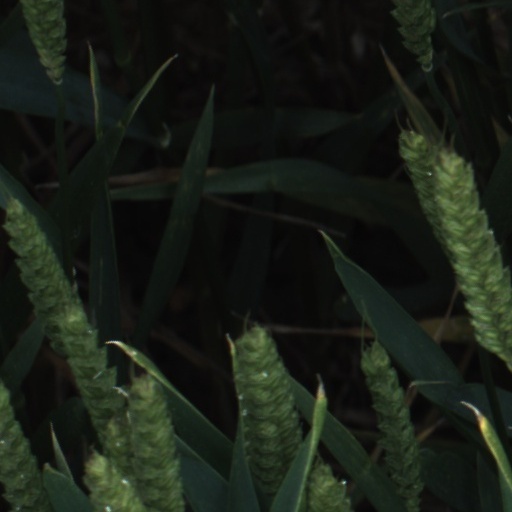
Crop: wheat